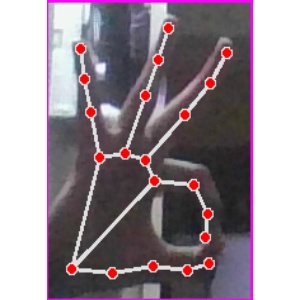
अक्षर: ण